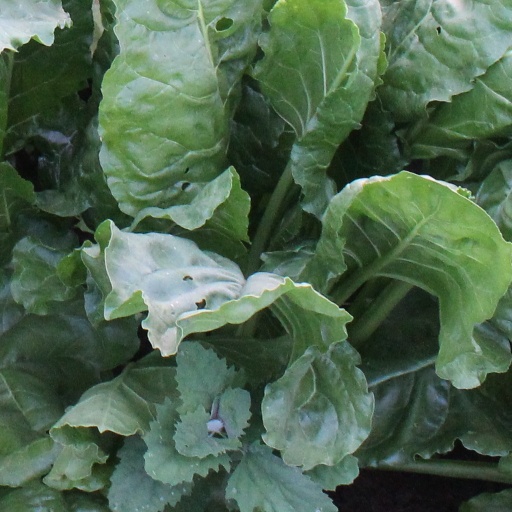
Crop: sugar beet